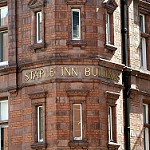
Scene: Outdoor